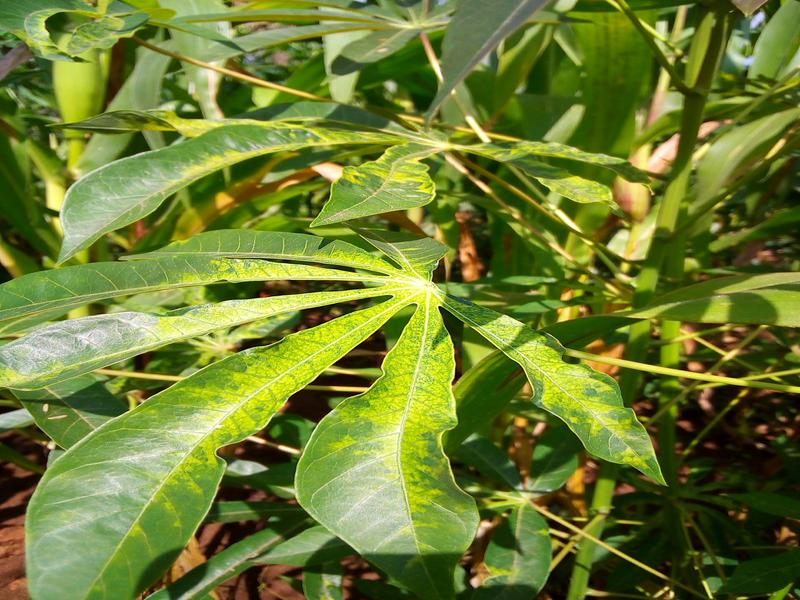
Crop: cassava
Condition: mosaic_disease